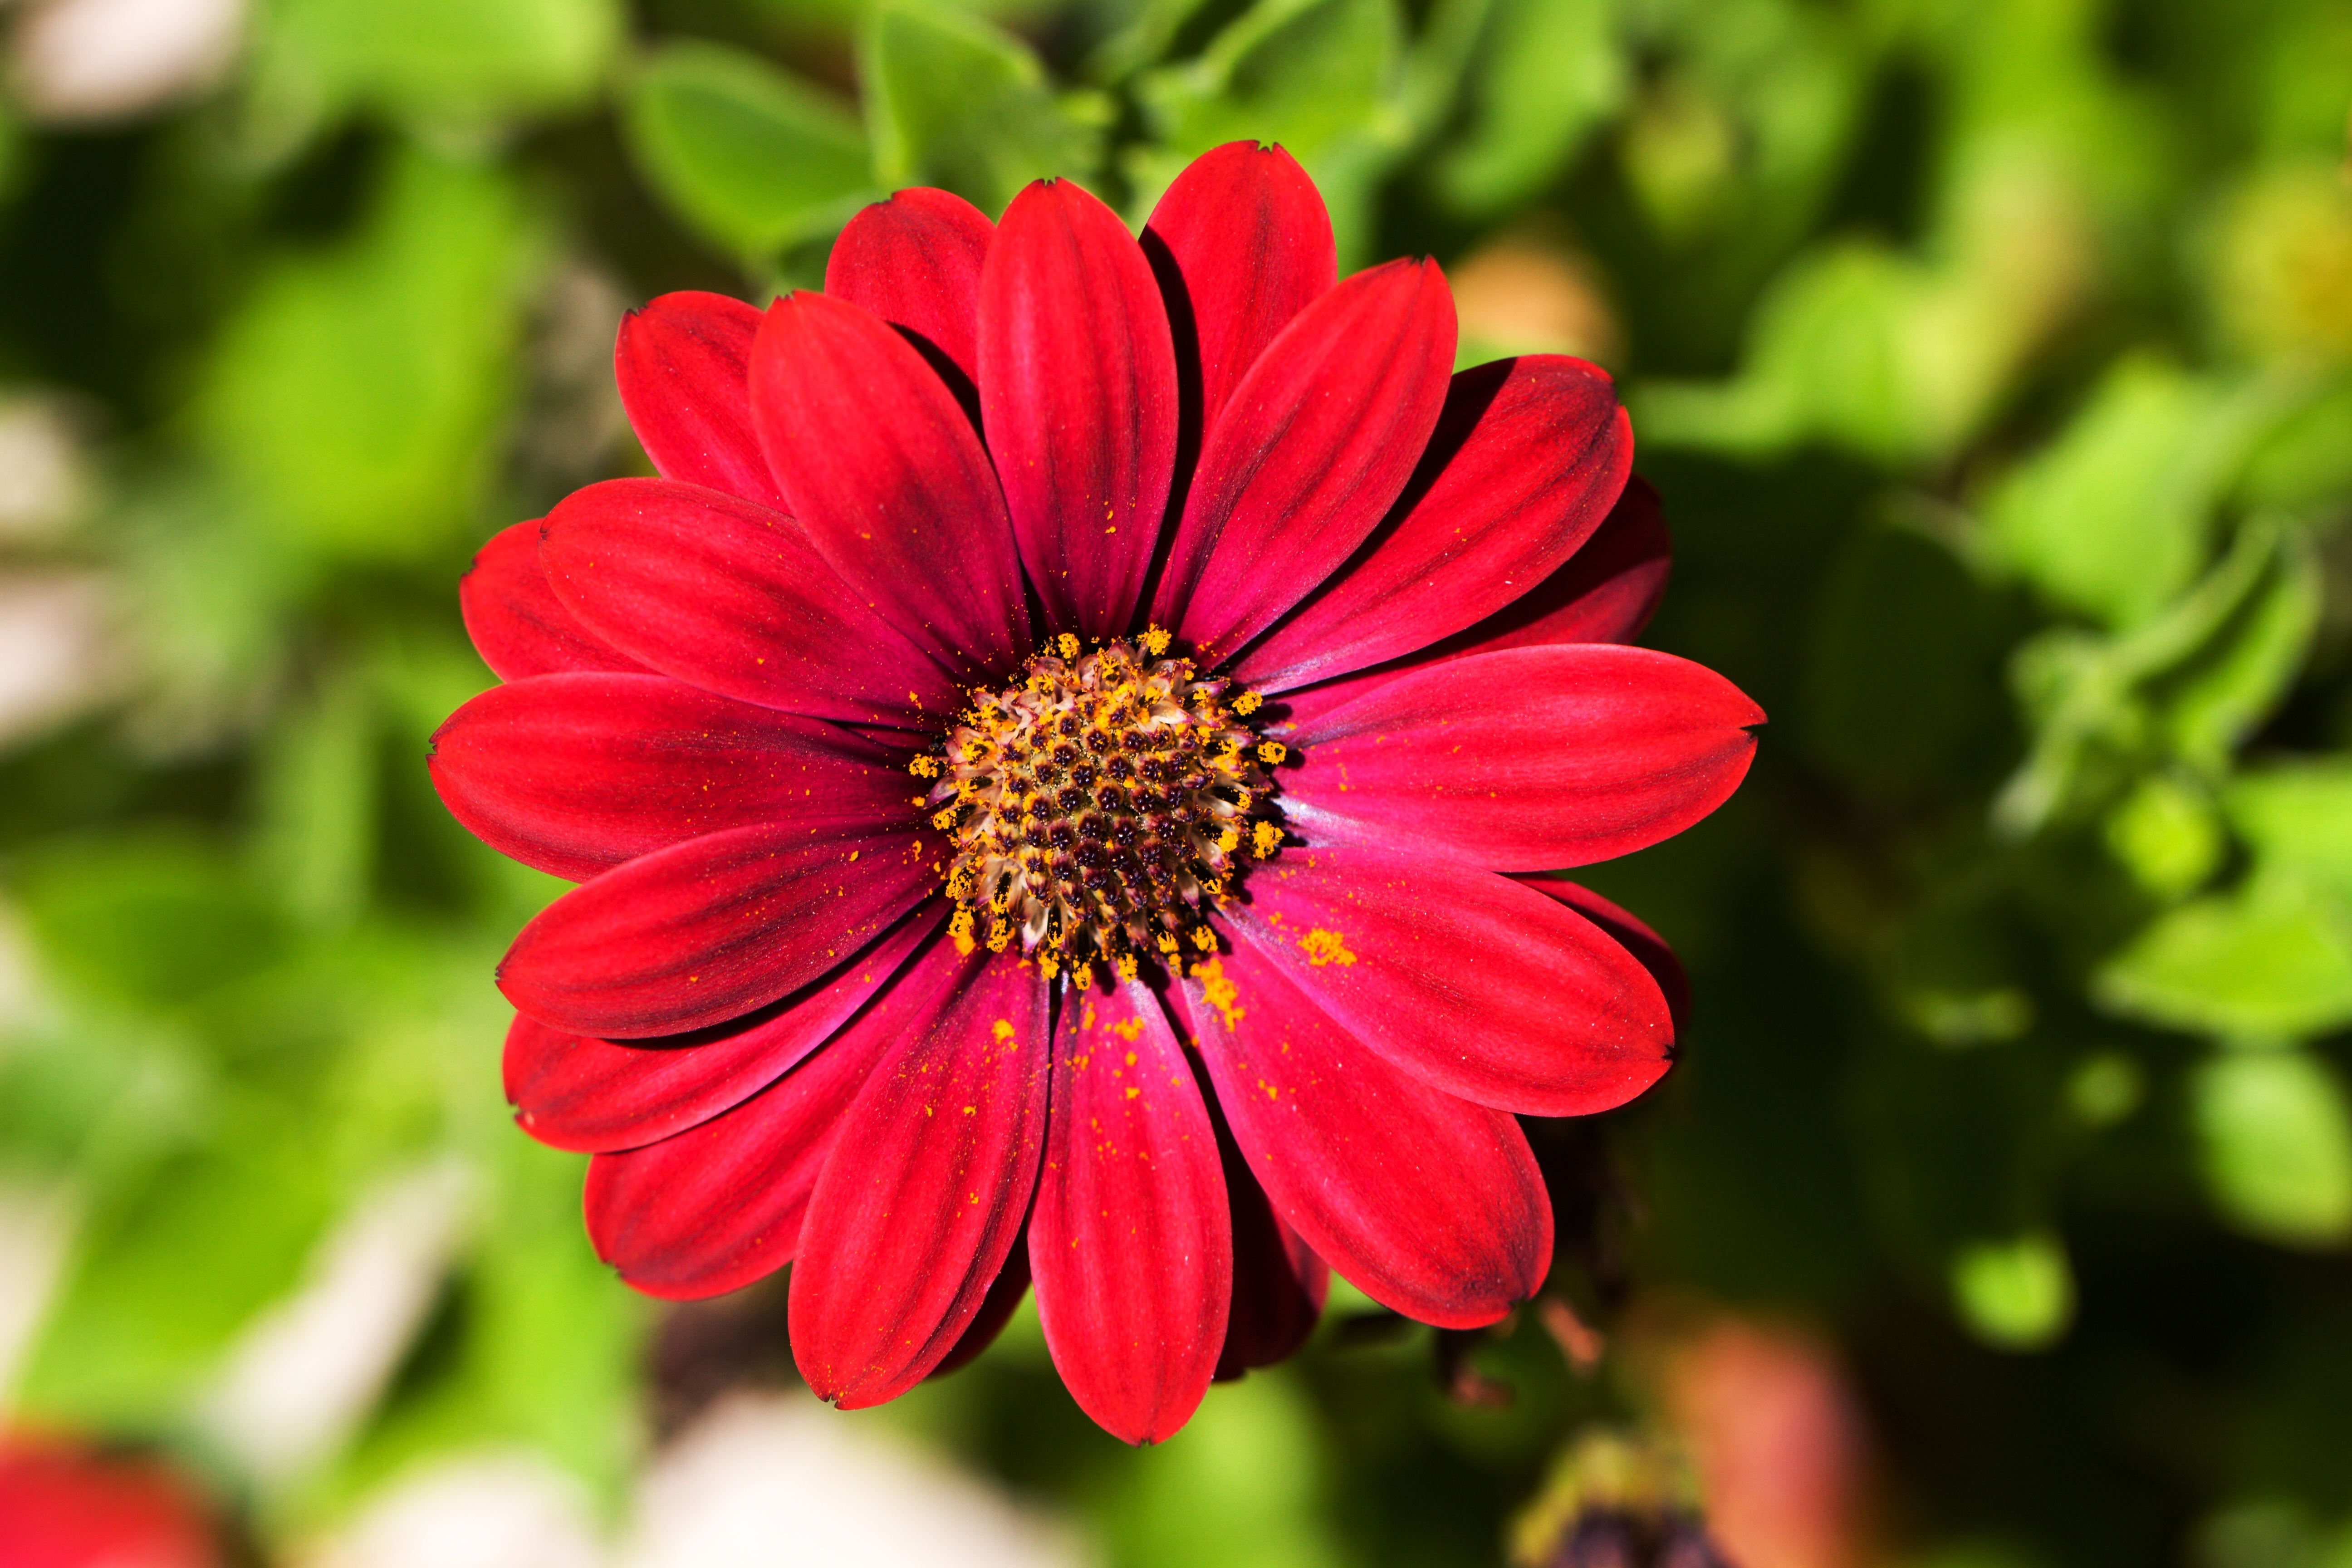
nature, plant, flower, petal, summer, daisy, red, macro, botany, garden, close, flora, wildflower, close up, bright, macro photography, ornamental plant, garden plant, flowering plant, daisy family, annual plant, plant stem, land plant, garden cosmos